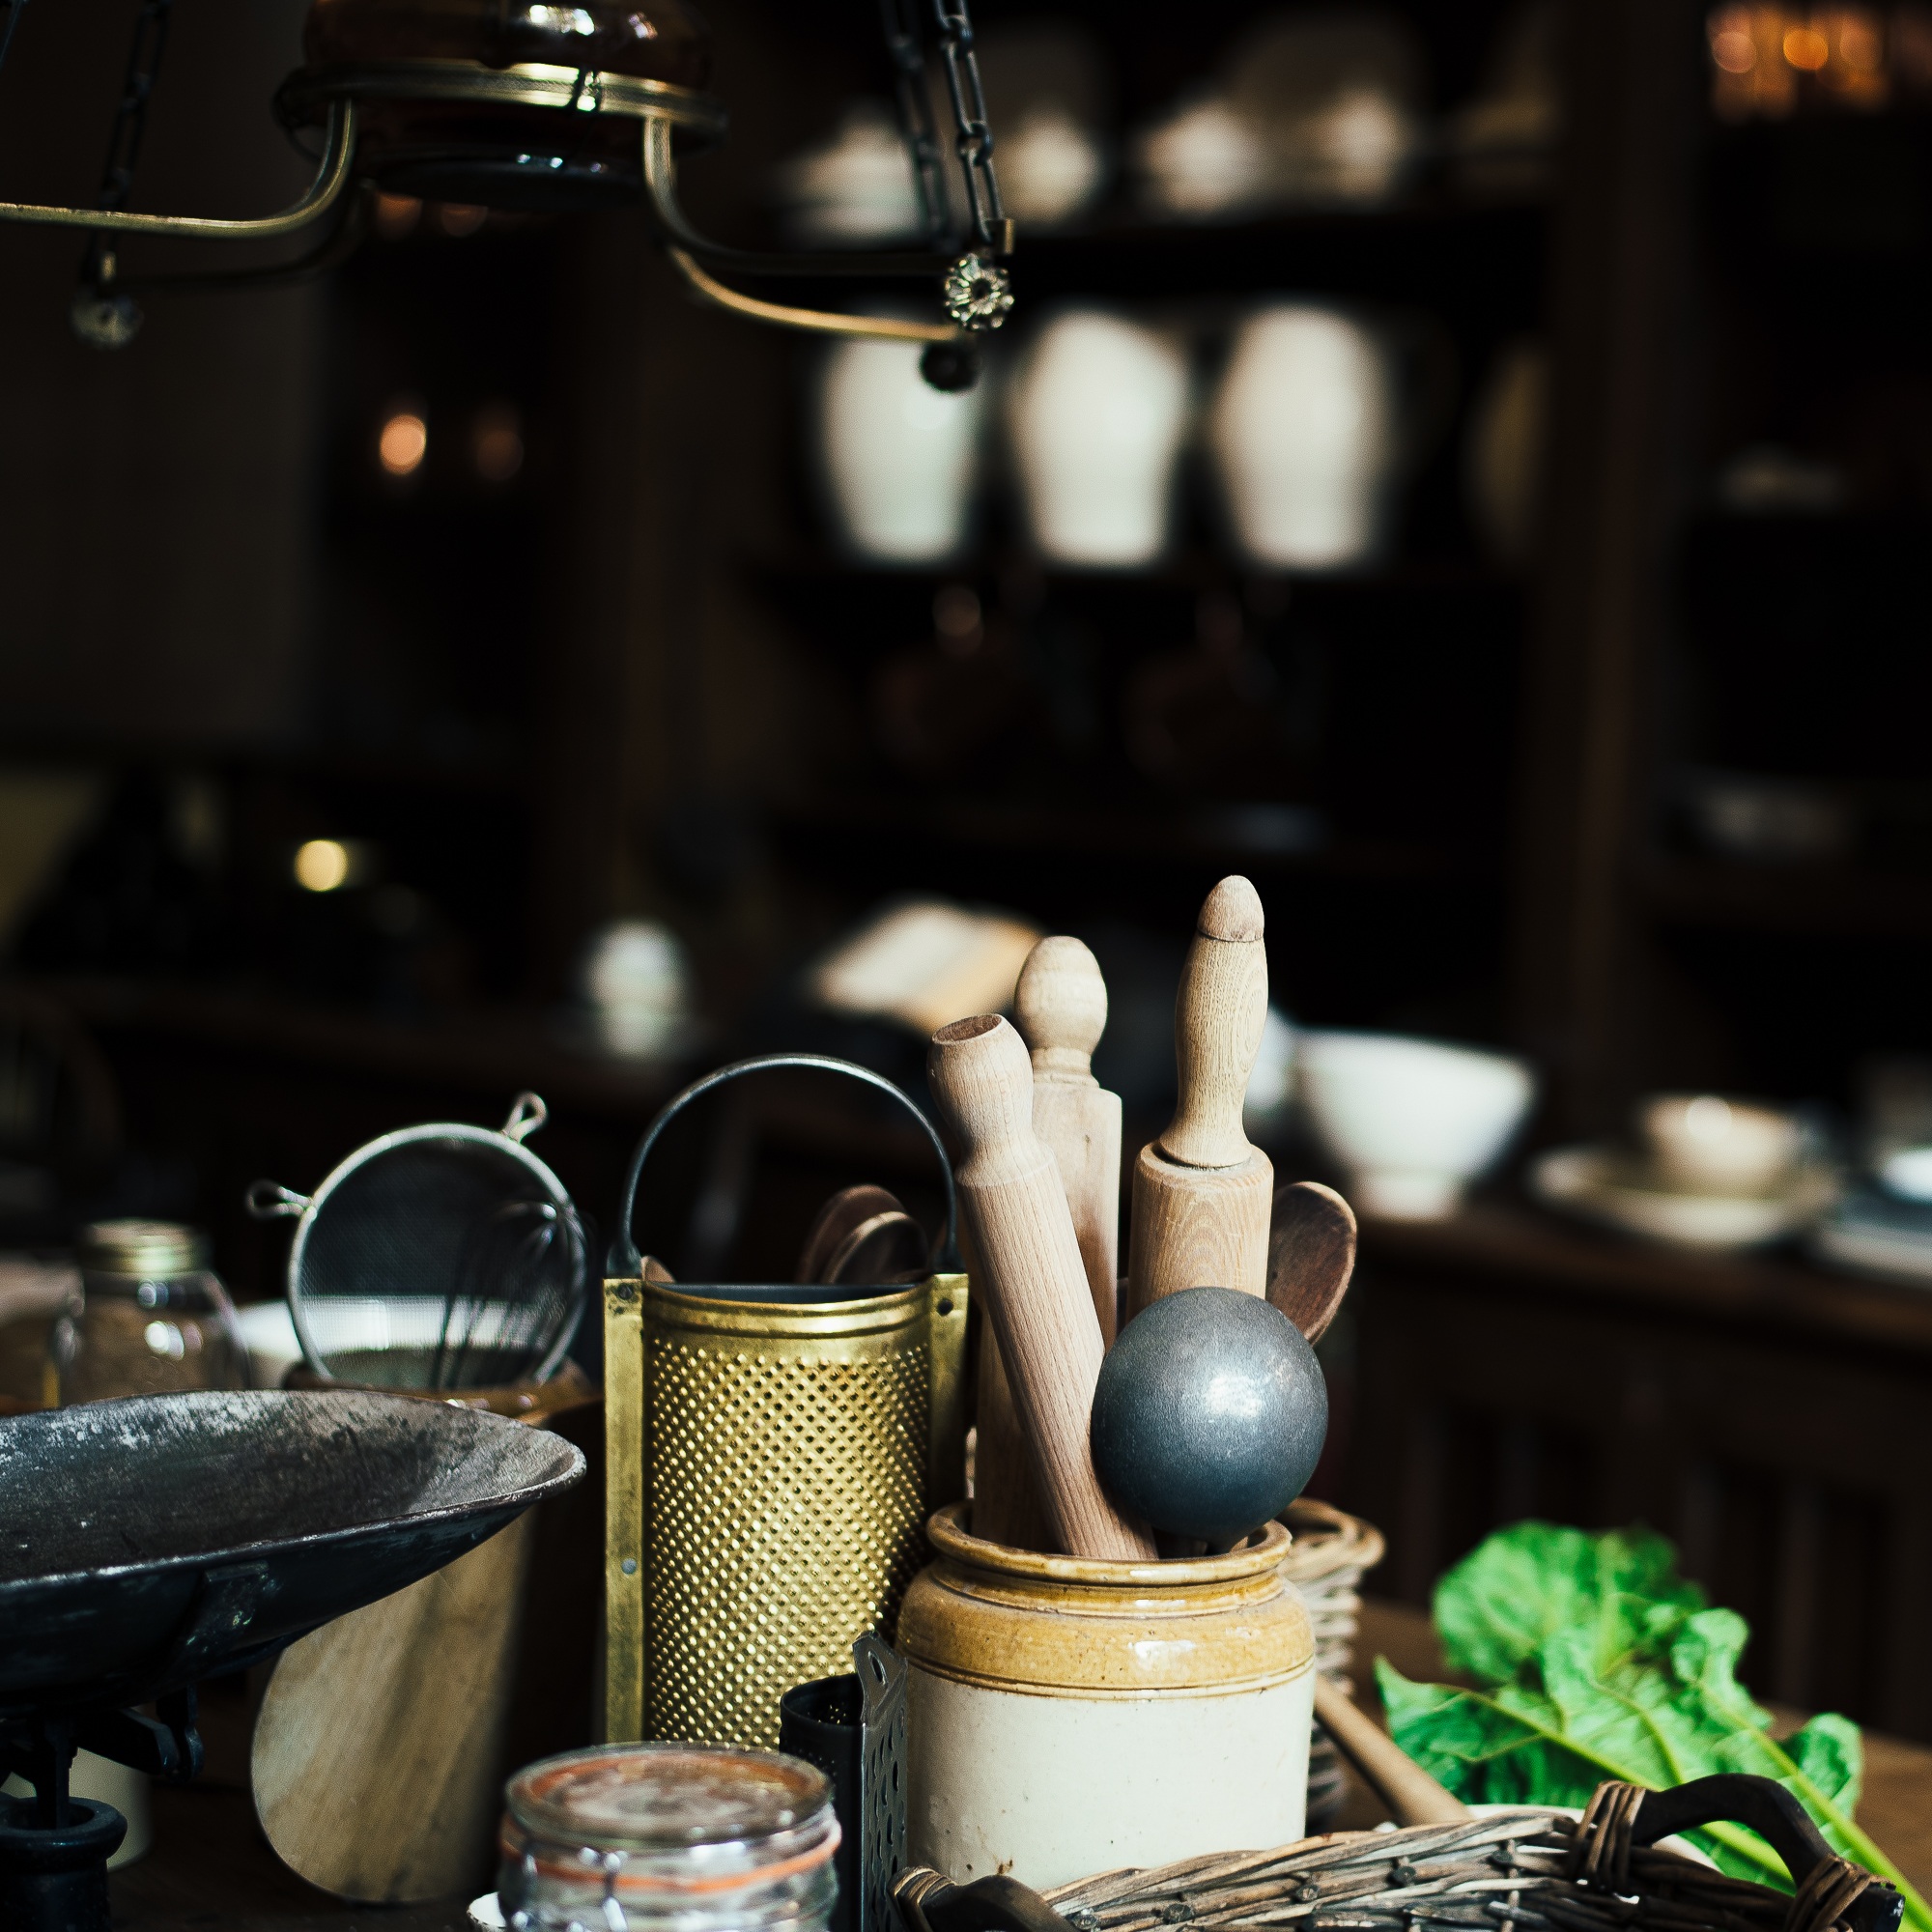
vintage, old, rustic, drink, lighting, still life, rolling pin, tabletop, container, traditional, grater, man made object, kitchen counter